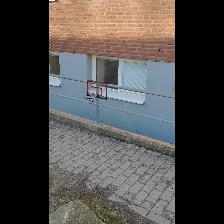
Label: NonHuman